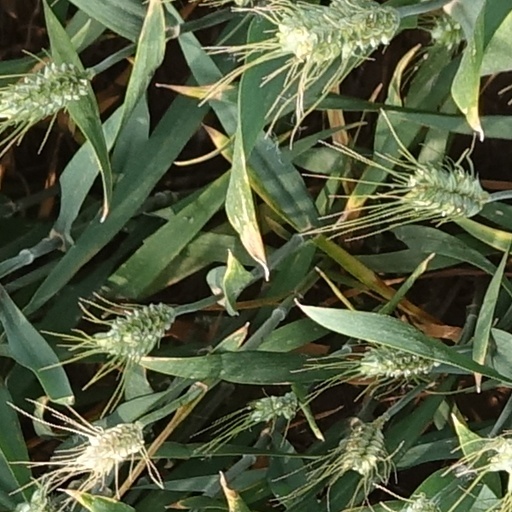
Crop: wheat